Ship's cat

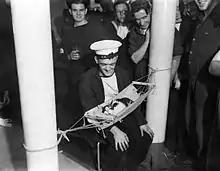
Convoy asleep in a hammock aboard HMS "Hermione"

Convoy was the ship's cat aboard . He was named for his role in convoy escort missions. He was listed in the ship's roster and had a special kit, including a tiny hammock. Unfortunately, he was killed along with 87 crew members when "Hermione" was torpedoed and sunk by the on June 16, 1942.